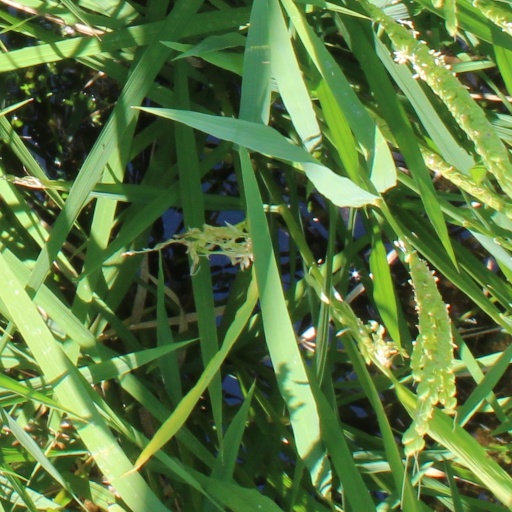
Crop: rice